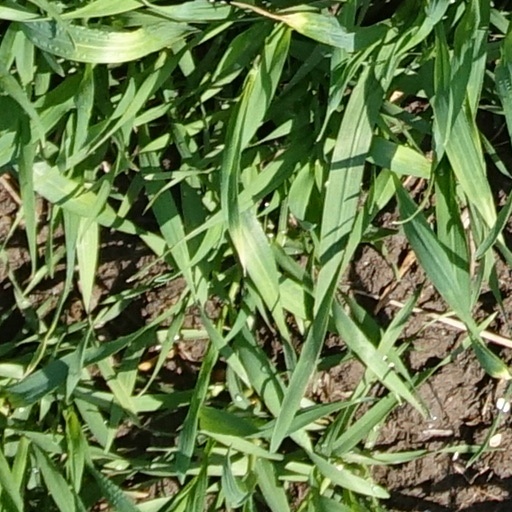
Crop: wheat